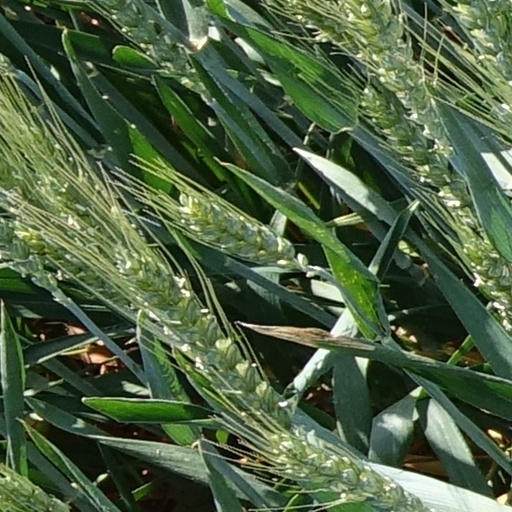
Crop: wheat